William Byrd

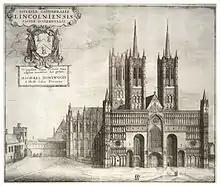
Wenceslas Hollar, "Lincoln Cathedral from the west" (before 1677)

Byrd's first known professional employment was his appointment in 1563 as organist and master of the choristers at Lincoln Cathedral. Residing at what is now 6 Minster Yard Lincoln, he remained in post until 1572. His period at Lincoln was not entirely trouble-free, for on 19 November 1569 the Dean and Chapter cited him for 'certain matters alleged against him' as the result of which his salary was suspended. Since Puritanism was influential at Lincoln, it is possible that the allegations were connected with over-elaborate choral polyphony or organ playing. A second directive, dated 29 November, issued detailed instructions regarding Byrd's use of the organ in the liturgy.